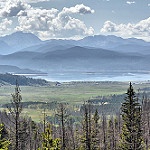
Label: mountain